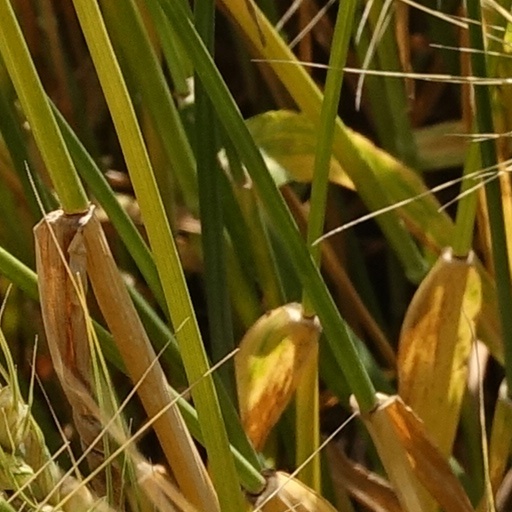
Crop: wheat